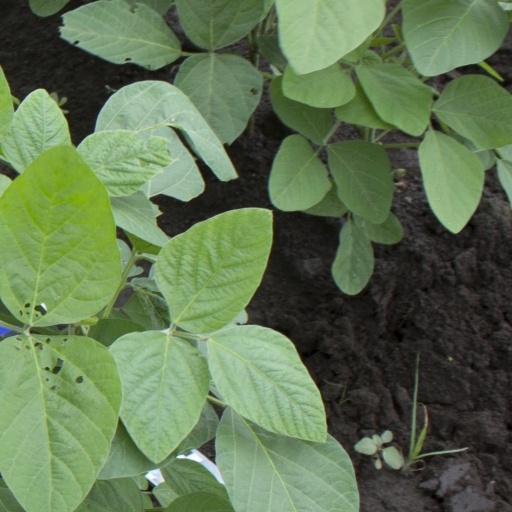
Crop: soybean